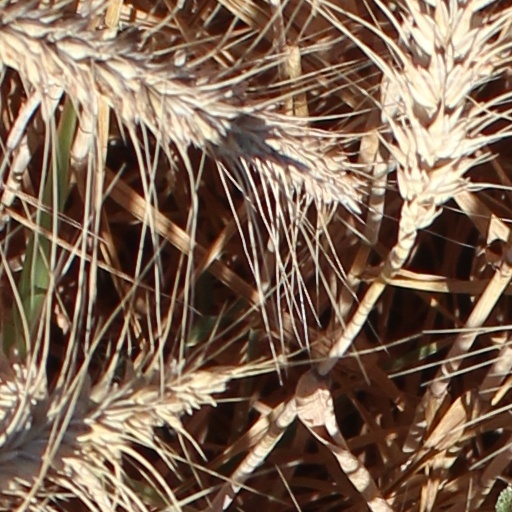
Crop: wheat